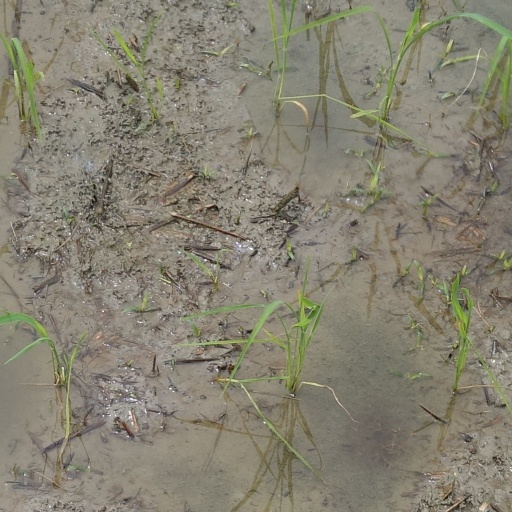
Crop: rice